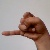
The image shows a hand gesture representing the letter 'J' in Indian Sign Language.